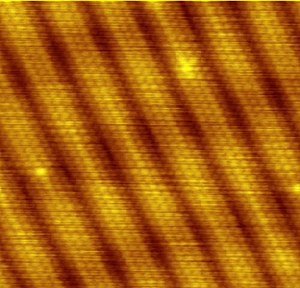
Scanning Tunnel Microscope
STM-billede af en Guld-(100)-overflade. Atomerne i overfladen danner et bølgemønster på grund af deres afvigelse fra perfekt krystalinsk struktur.
Scanning Tunneling Microscope er et instrument, der bruges til at danne billeder af overfladen på et metal eller en halvleder med så høj opløsningsevne, at det er muligt at skelne enkelte atomer. STM blev opfundet i årene omkring 1981 ved IBM i Zürich, og opfinderne Gerd Binnig og Heinrich Rohrer modtog nobelprisen i fysik for opfindelsen i 1986.